Achchani

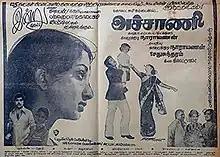
Theatrical release poster

Achchani is a 1978 Indian Tamil-language drama film directed by Karaikudi Narayanan, starring Muthuraman, Lakshmi and Ashokan. It is based on Narayanan's play of the same name. The film was released on 4 February 1978 and became a success.